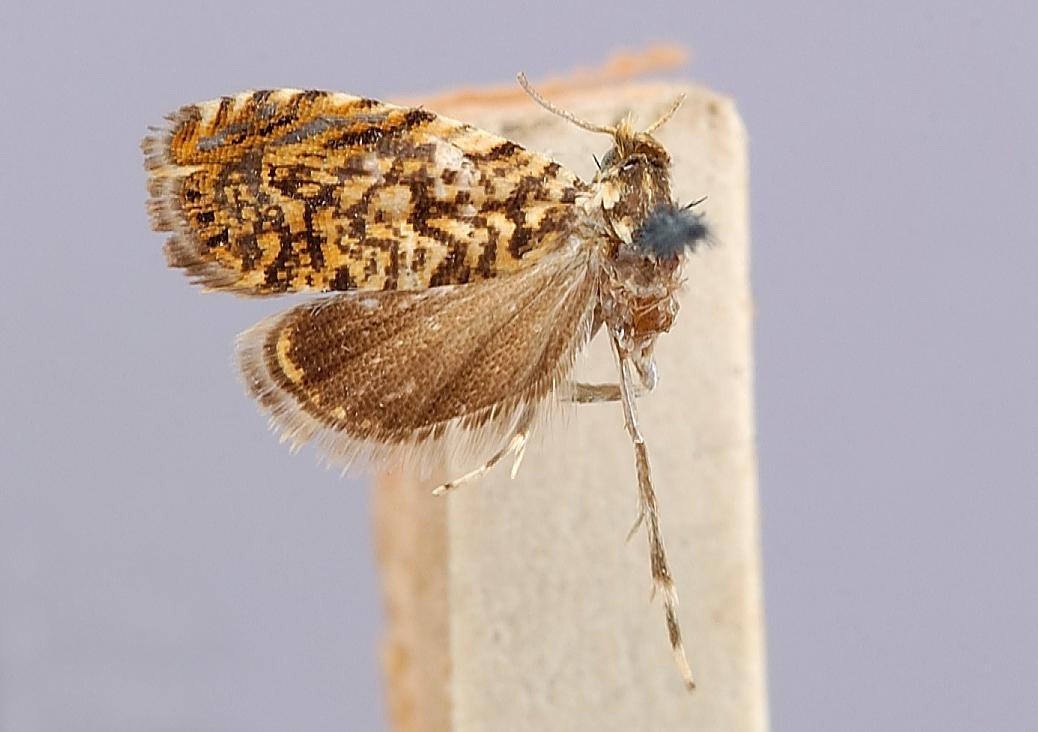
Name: Hemimene leopardana
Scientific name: Hemimene leopardana Busck, 1906
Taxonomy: Animalia, Arthropoda, Insecta, Lepidoptera, Tortricidae
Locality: Hyattsville, Prince George's, Maryland, United States
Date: Jun 1906